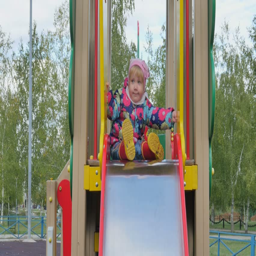
little girl plays on the playground